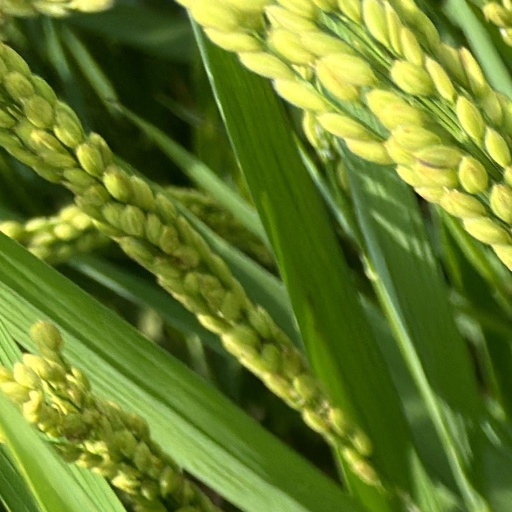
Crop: rice